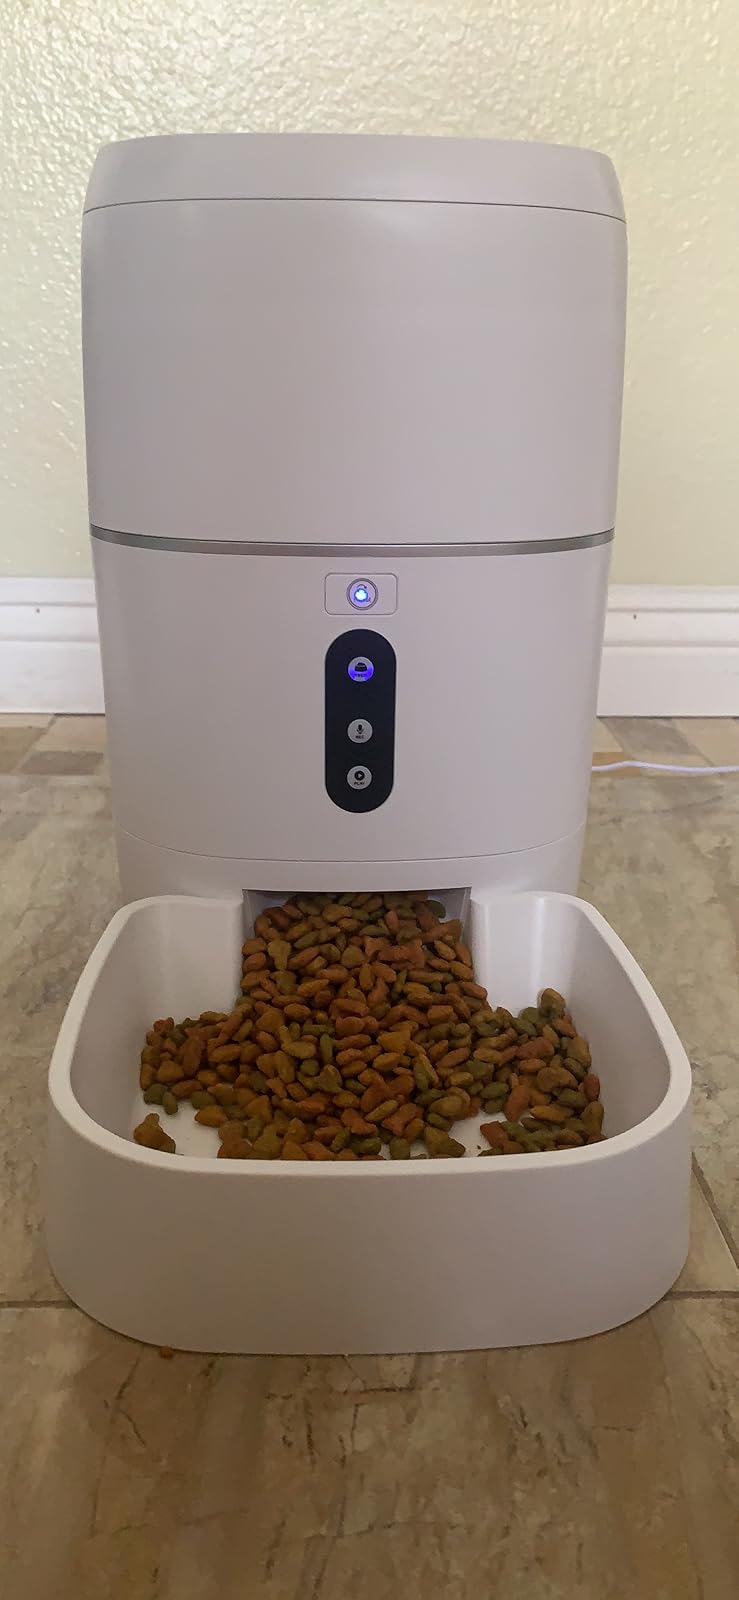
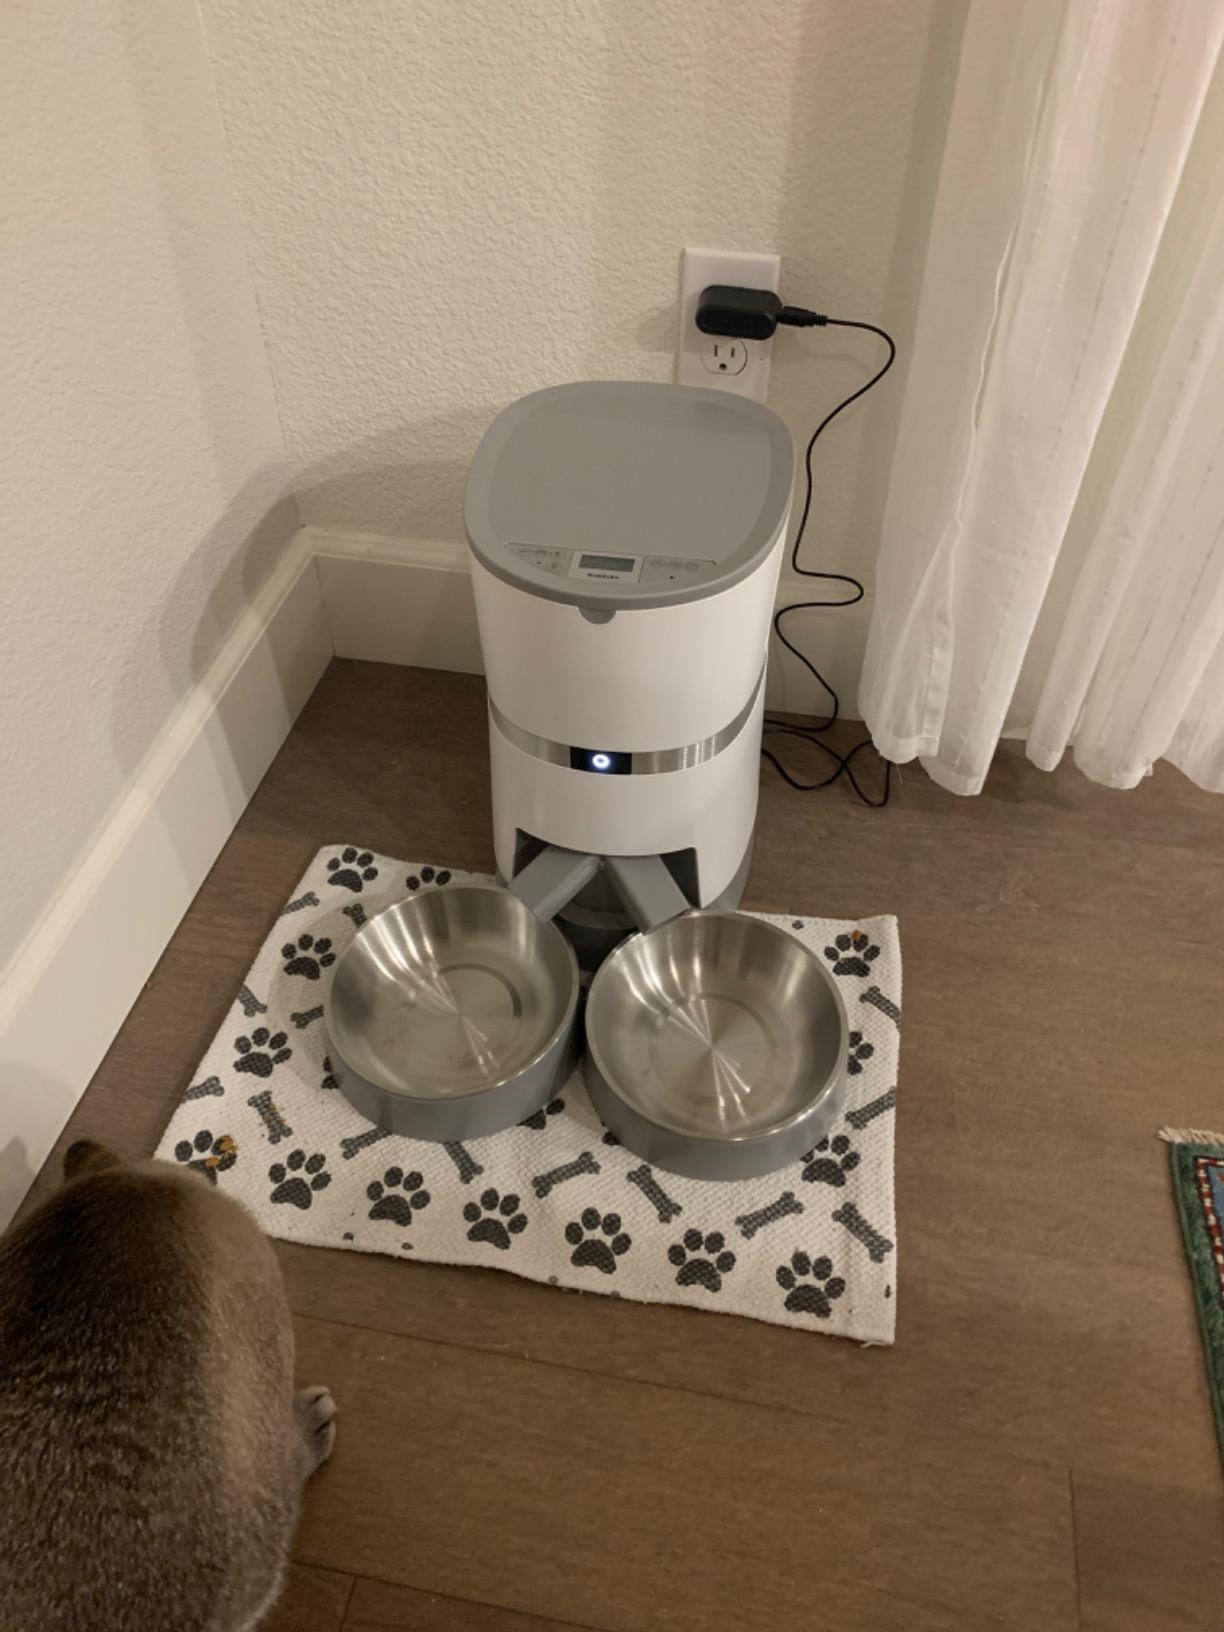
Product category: items_feeder
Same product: no